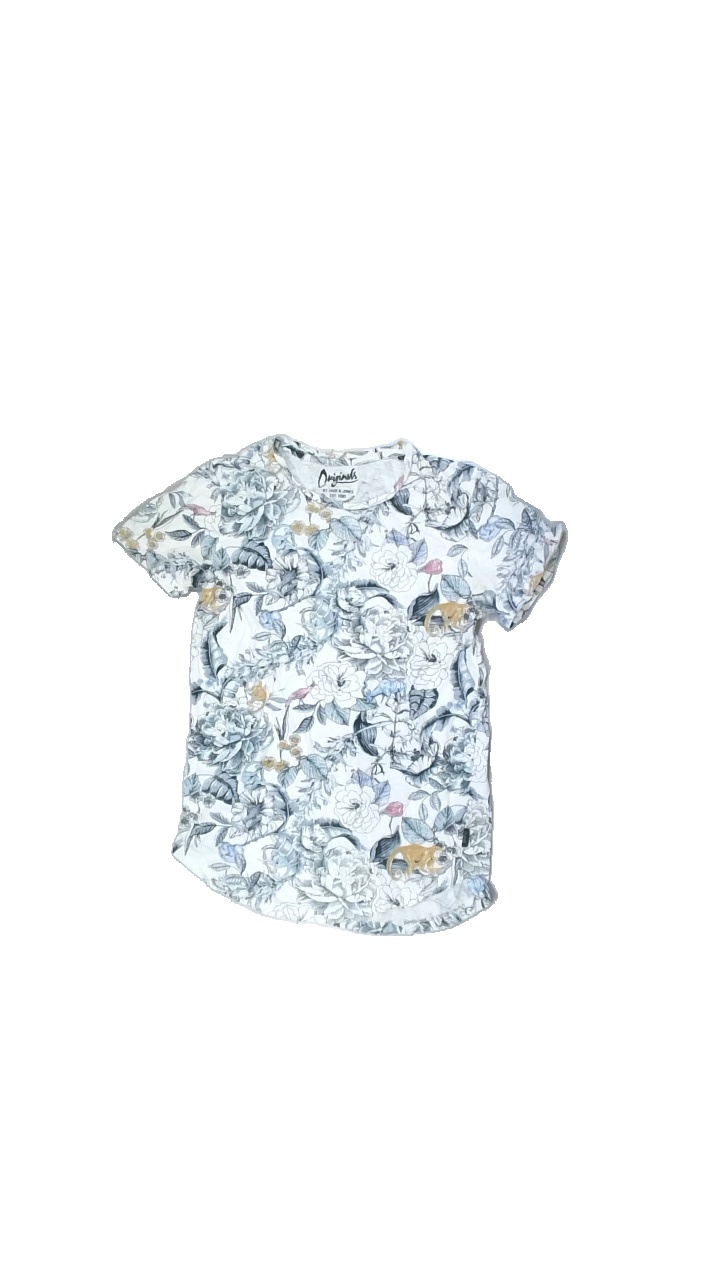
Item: T-shirt (Men)
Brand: Jack And Jones
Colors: Multicolor, White, Blue, Grey, Pink, Beige, Black
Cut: Regular, C-collar
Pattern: Floral print
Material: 100%cotton
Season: Summer
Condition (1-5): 2
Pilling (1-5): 4
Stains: Major
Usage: Export
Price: <50